Ian Cooper (violinist)

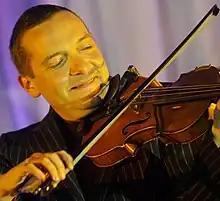

Ian Cooper (born 14 August 1970) is an Australian violinist. He was commissioned to compose and perform the for the opening ceremony of the Games of the XXVII Olympiad in Sydney. The event was televised worldwide with an estimated 2.85 billion viewers. He performs many musical styles including classical, gypsy, jazz, Irish and country music and has appeared with Tommy Emmanuel, James Morrison, Olivia Newton-John, Barry White, Simon Tedeschi, Deni Hines, and Silverchair.